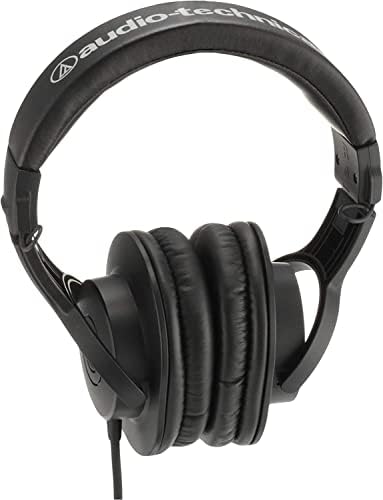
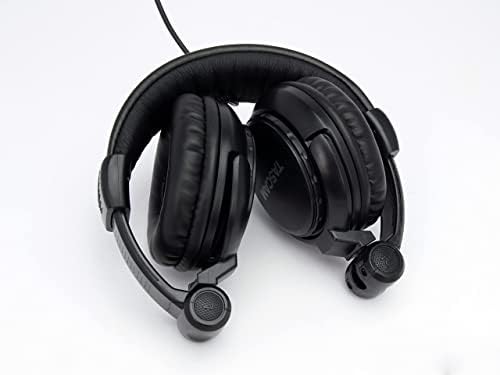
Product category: headphones
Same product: no